Gustaaf Willem van Imhoff

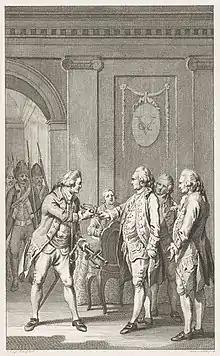
The arrest of Gustaff van Imhoff

On 12 March 1740, Willem Maurits Bruyninck replaced Imhoff as governor of Ceylon and Imhoff returned to Batavia, which he found in a precarious situation. Former Governor-General Adriaan Valckenier believed that the Chinese population in the area around Batavia had grown too large. His plan to relocate the unemployed population to Ceylon and the Cape Colony in South Africa failed when a rumour alleging that the Dutch were planning to throw Chinese people overboard on the high seas led to an insurrection against the VOC in which 50 Dutch soldiers were killed. Valckenier had then responded with a counter-attack on 9 October 1740 that was meant to put insurgents under control. This quickly got out of hand, and – despite an amnesty proclaimed on 11 October – led to the 1740 Batavia massacre which went on for several days and which killed anywhere between 5,000 and 10,000 mostly Chinese inhabitants.